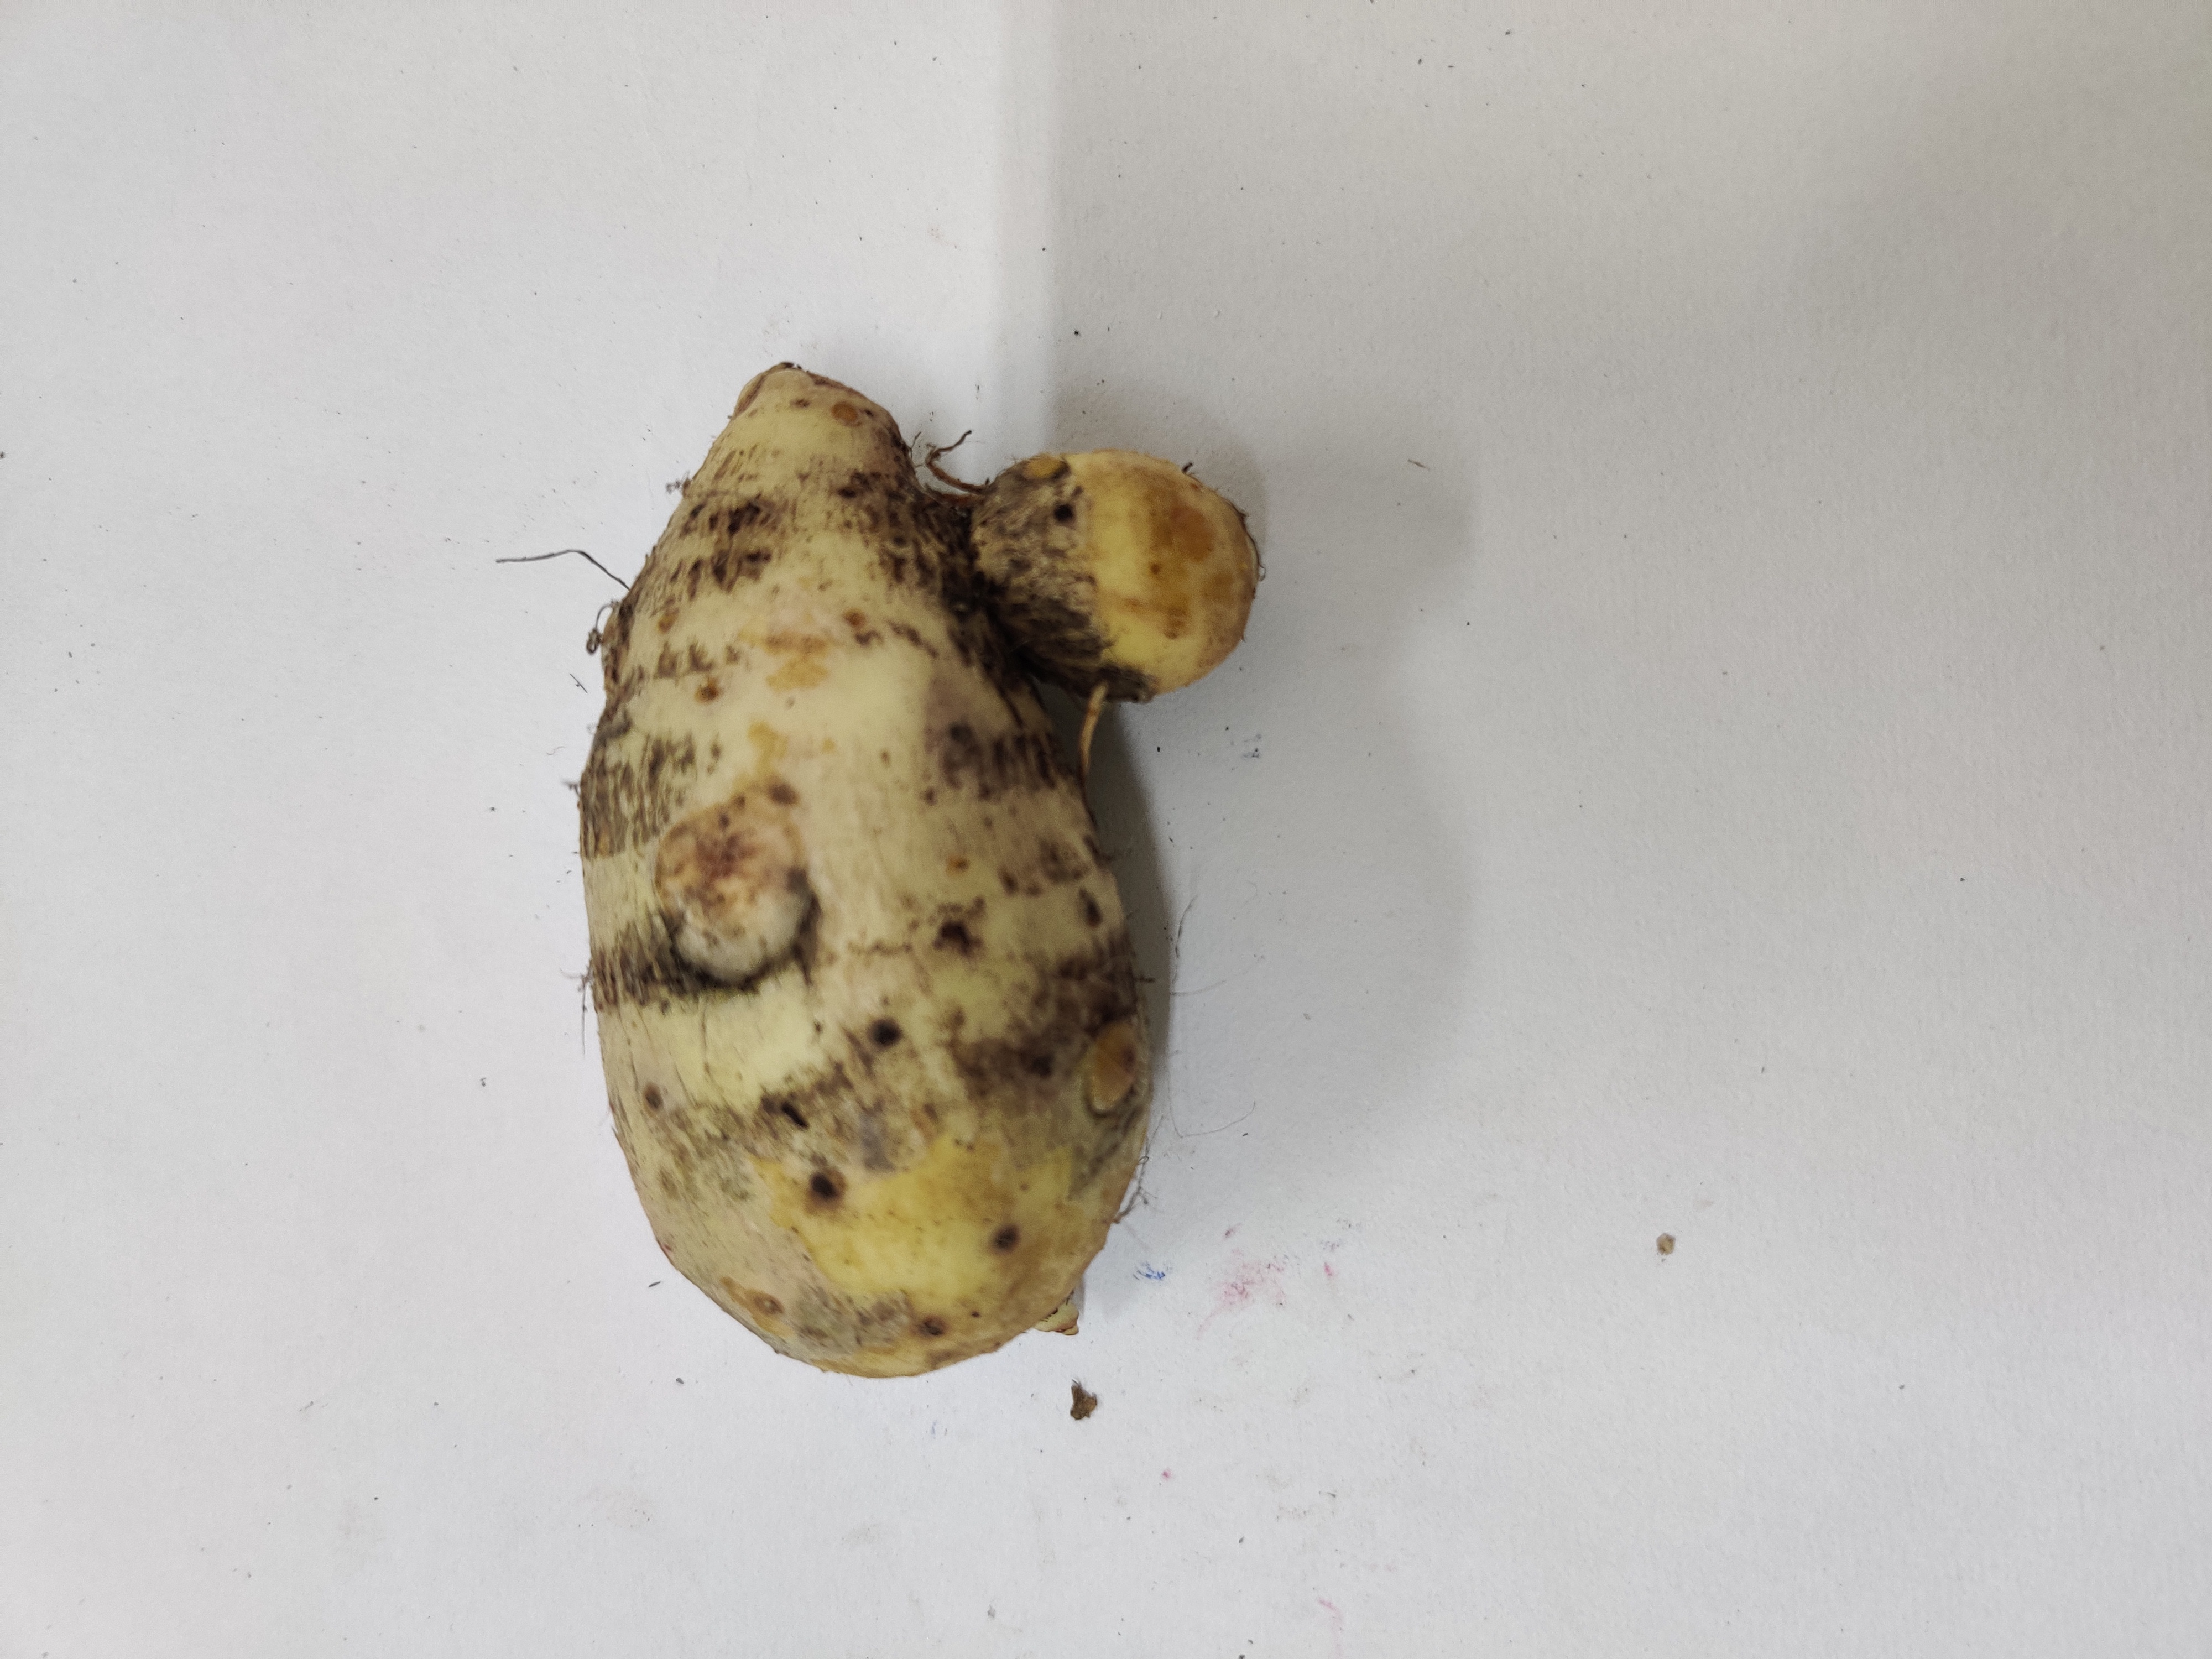
Crop: Taro root
Condition: Damaged